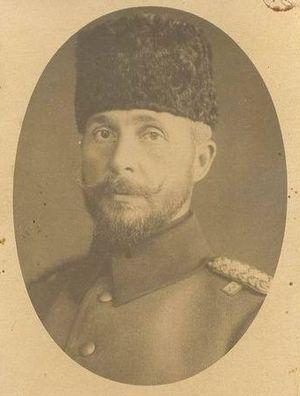
Noureddine Pacha, surnommé Sakallı Nurettin est un général ottoman, puis turc, et homme politique, né en 1873 et décédé en 1932, qui combattit durant la Première Guerre mondiale et participa à la création de la République de Turquie. Pacha est un titre de fonction.